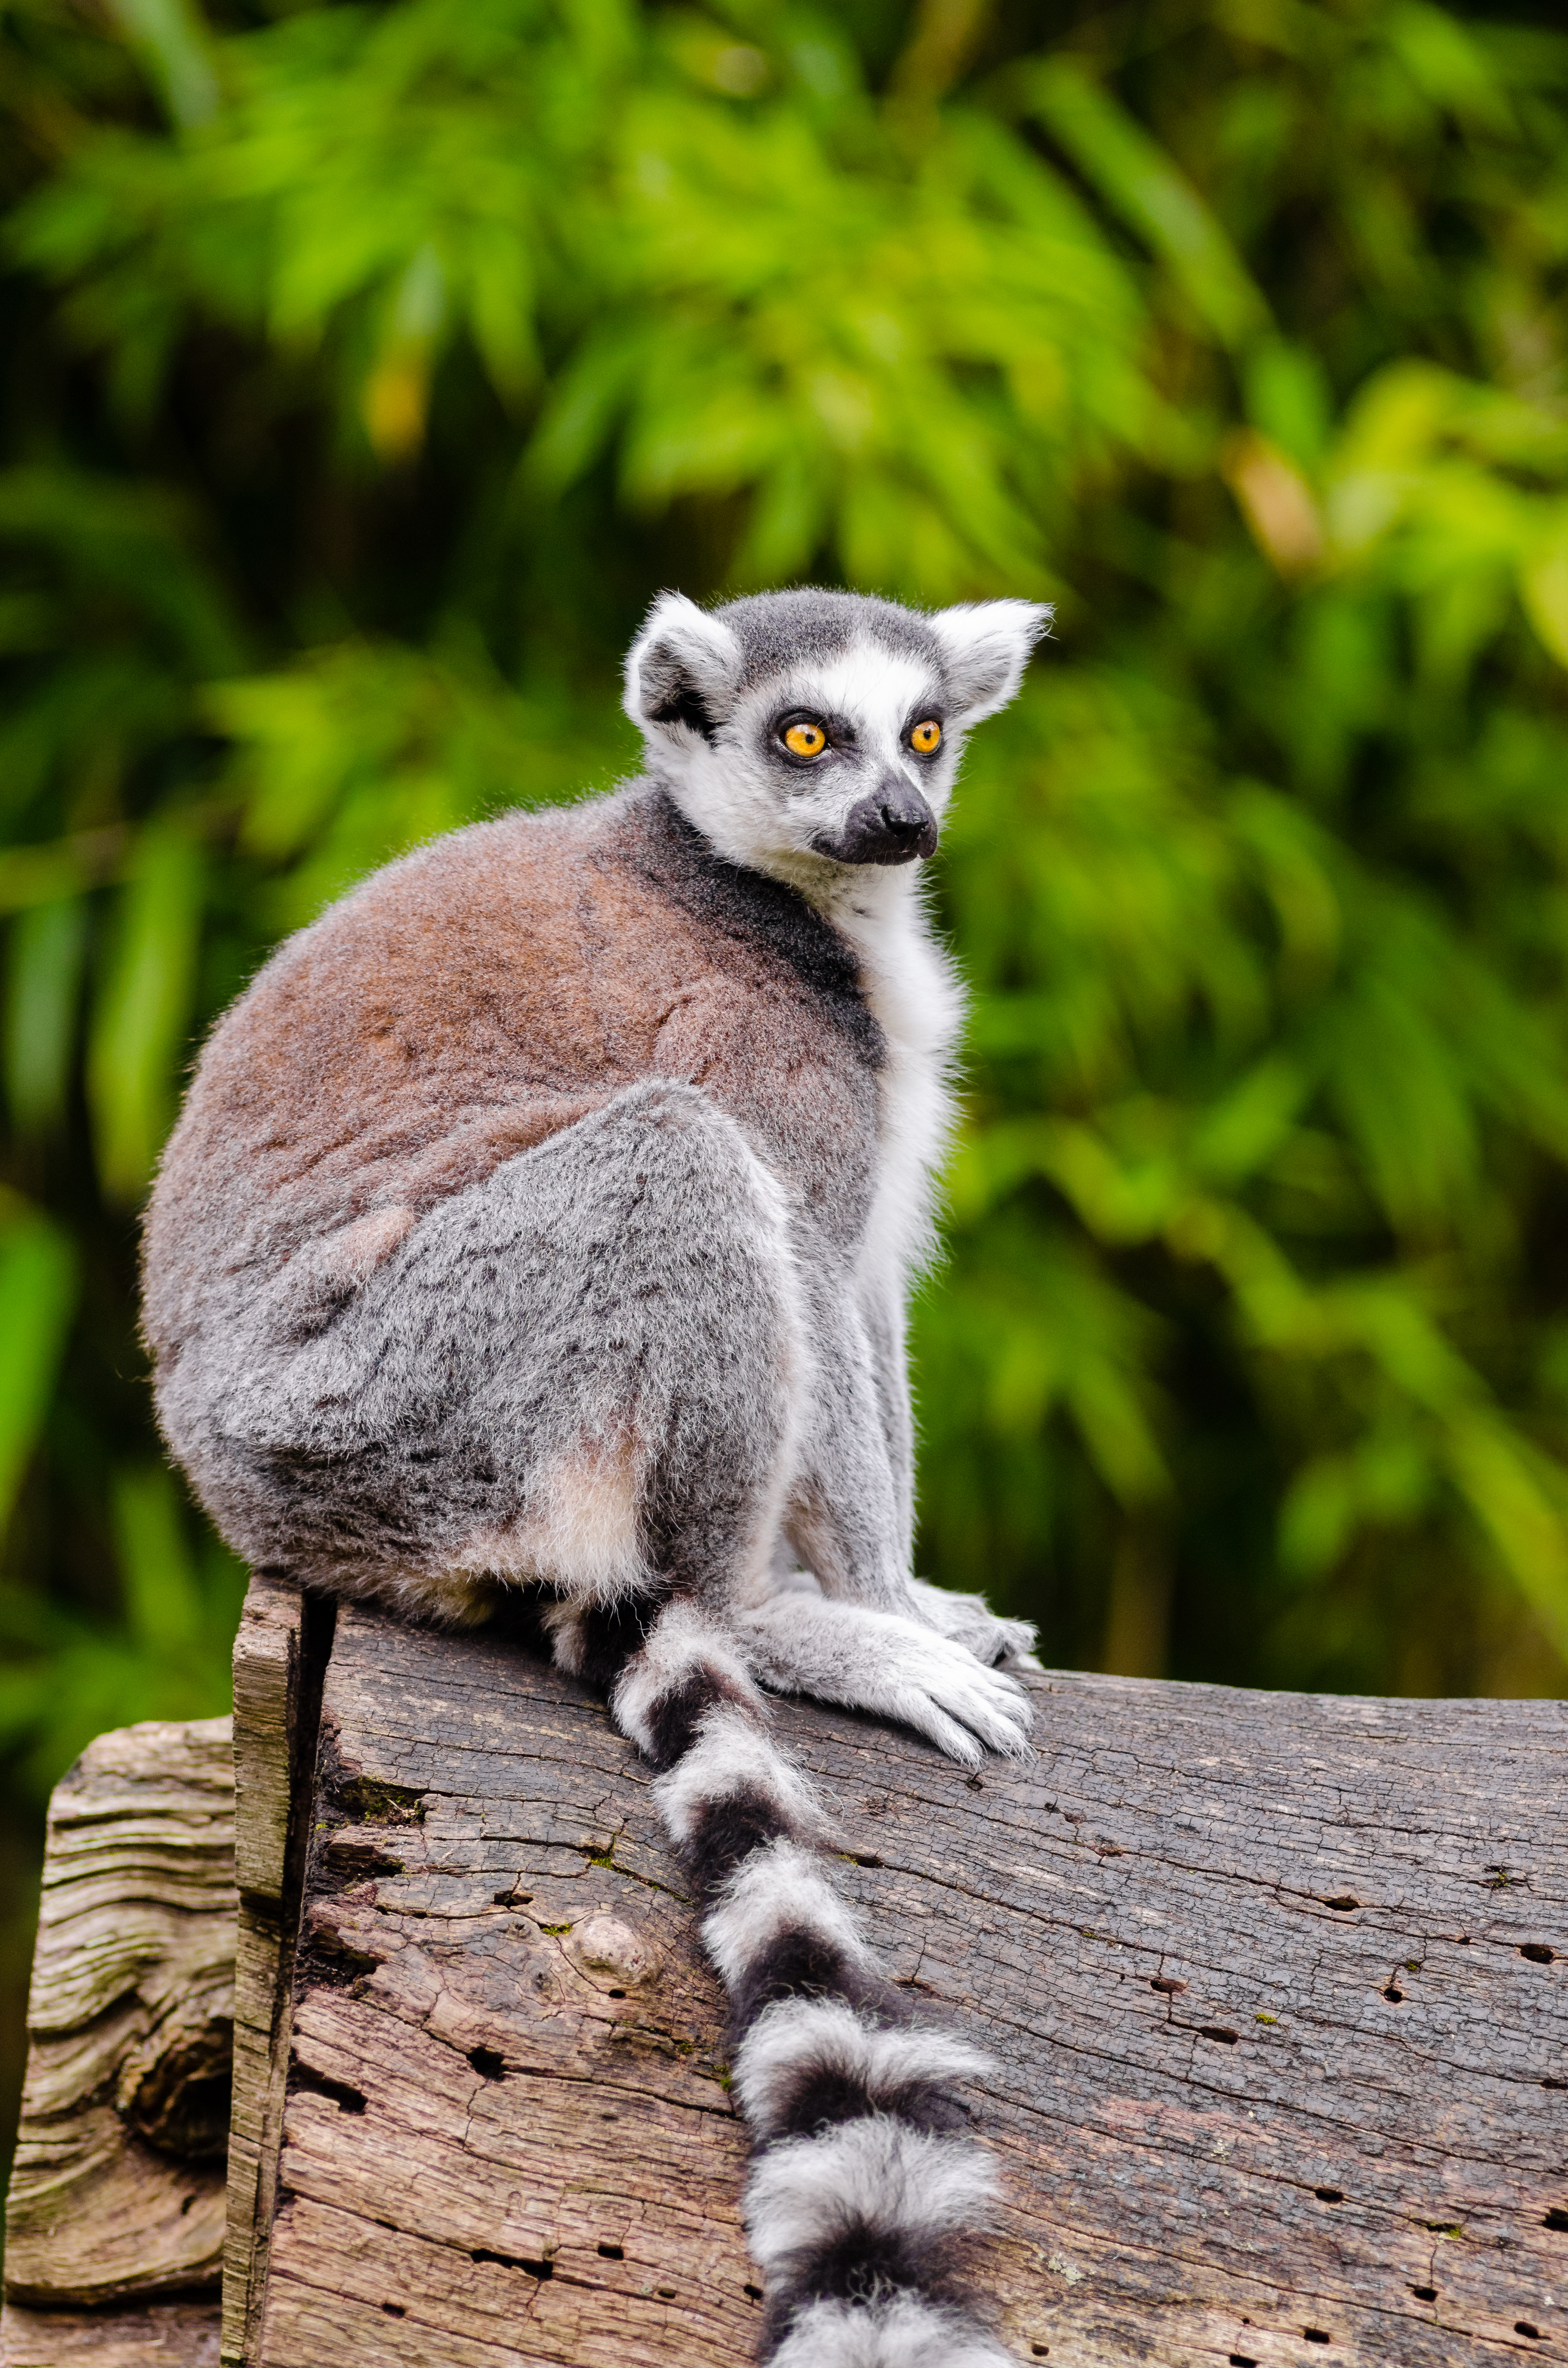
nature, animal, wildlife, zoo, mammal, fauna, primate, madagascar, vertebrate, lemur